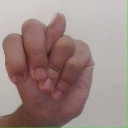
अक्षर: न